Flight with disabled controls

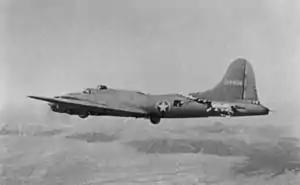
The "All American" returning to base after its collision with a Messerschmitt Bf 109s

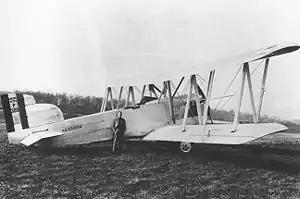
The XCO-5, an experimental observation biplane flown in altitude tests

On October 10, 1928, U.S. Army photographer Albert William Stevens and Captain St. Clair Streett, the chief of the U.S. Army Air Corps Materiel Division's Flying Branch, flew the XCO-5 experimental biplane to achieve an unofficial altitude record for aircraft carrying more than one person: ; less than short of the official single-person altitude record. Stevens snapped photographs of the ground below, warmed by electrically heated mittens and many layers of clothing. At that height the men measured a temperature of , cold enough to freeze the aircraft controls. When Stevens was finished with his camera, Streett found that the aircraft's controls were rendered immobile in the cold, with Streett unable to reduce throttle for descent. The aircraft's engine continued to run at the high power level necessary for maintaining high altitude. Streett contemplated diving at full power, but the XCO-5 was not built for such strong maneuvers—its wings could have sheared off. Instead, Streett waited until fuel was exhausted and the engine sputtered to a stop, after which he piloted the fragile aircraft down in a gentle glide and made a deadstick landing. An article about the feat appeared in "Popular Science" in May 1929, entitled "Stranded—Seven Miles Up!"